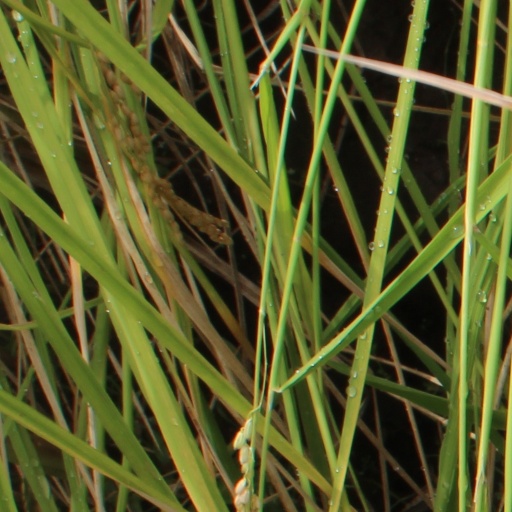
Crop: rice